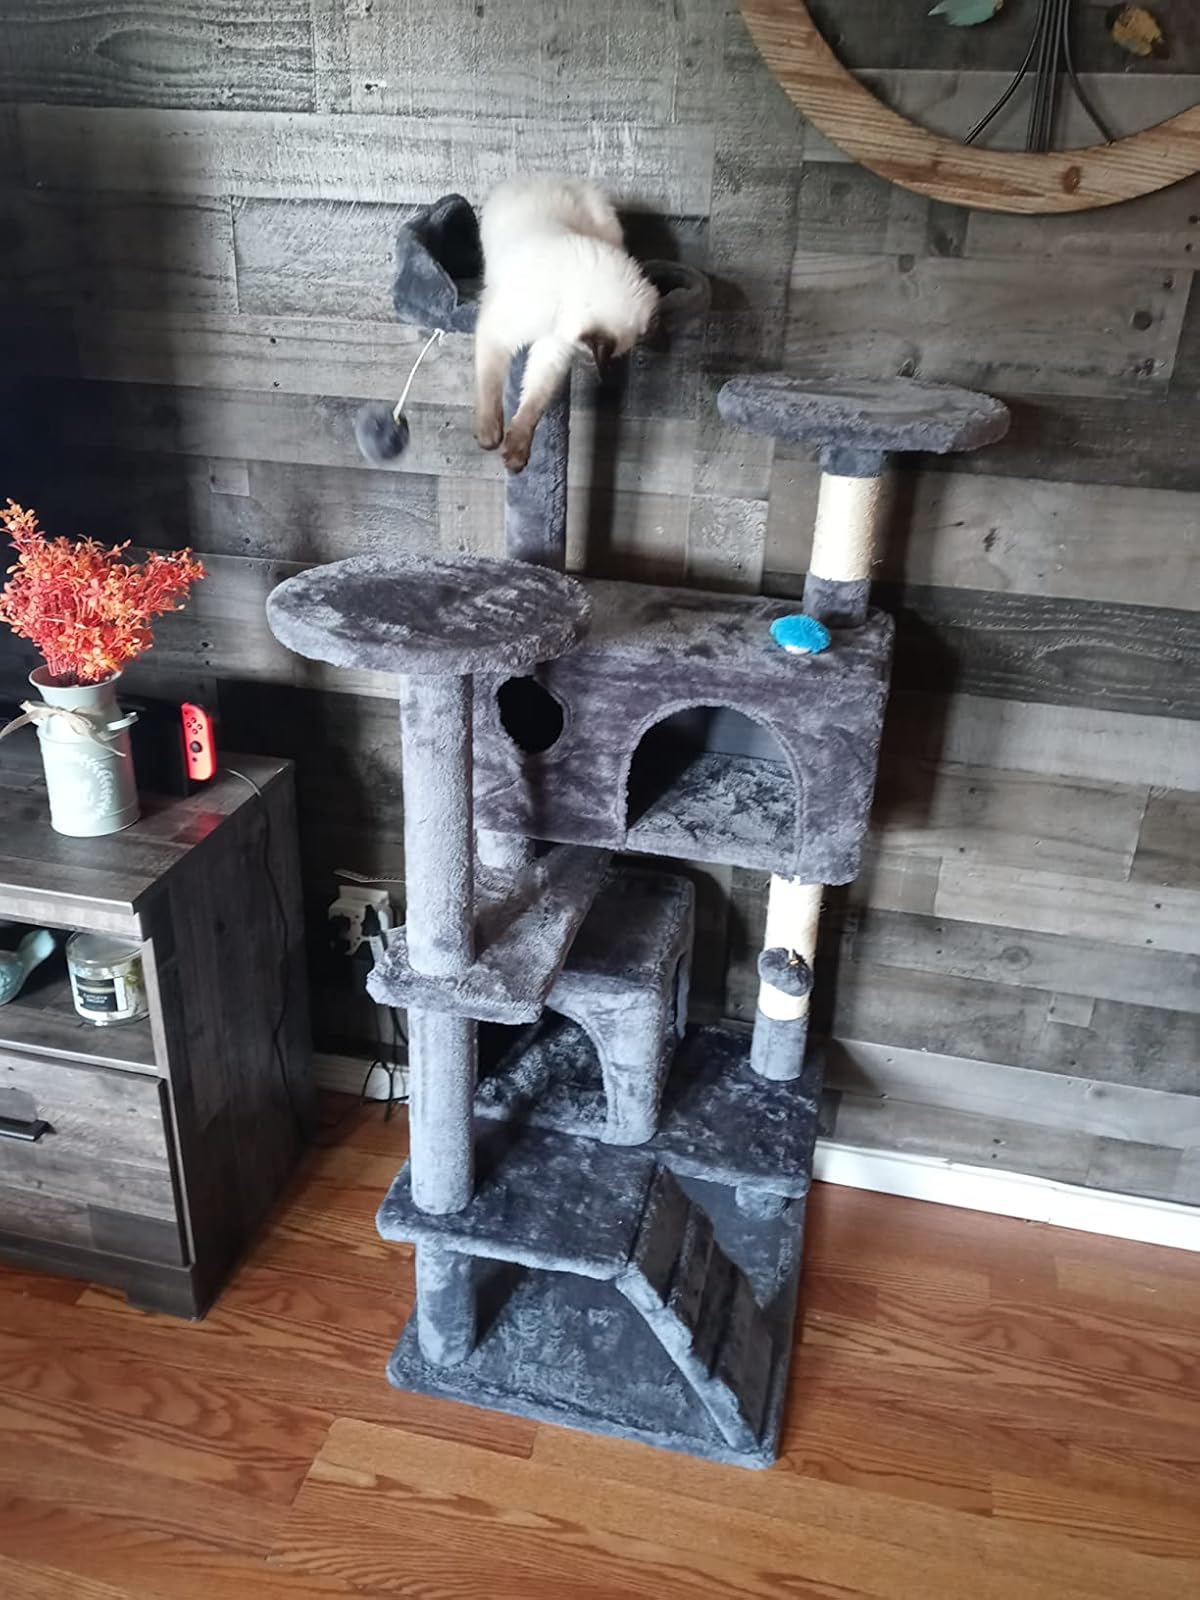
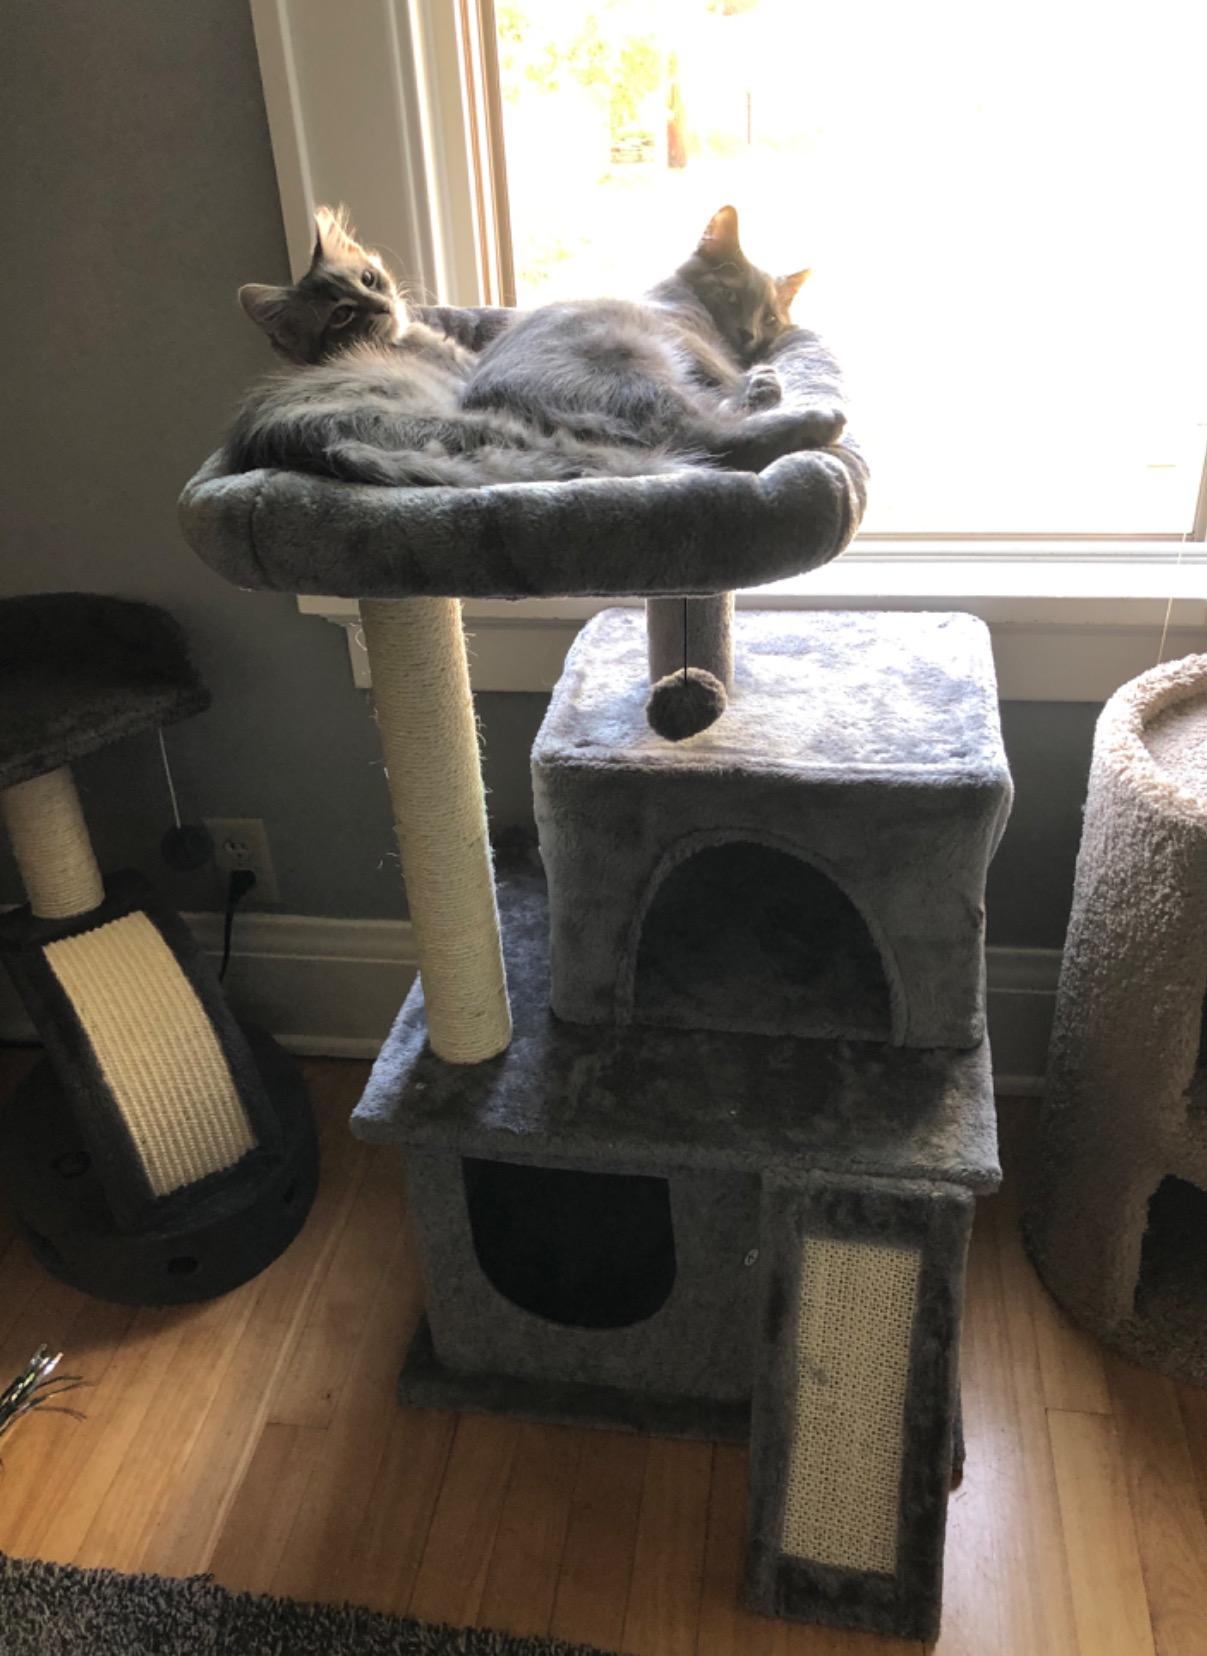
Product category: items_cat tree
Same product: no